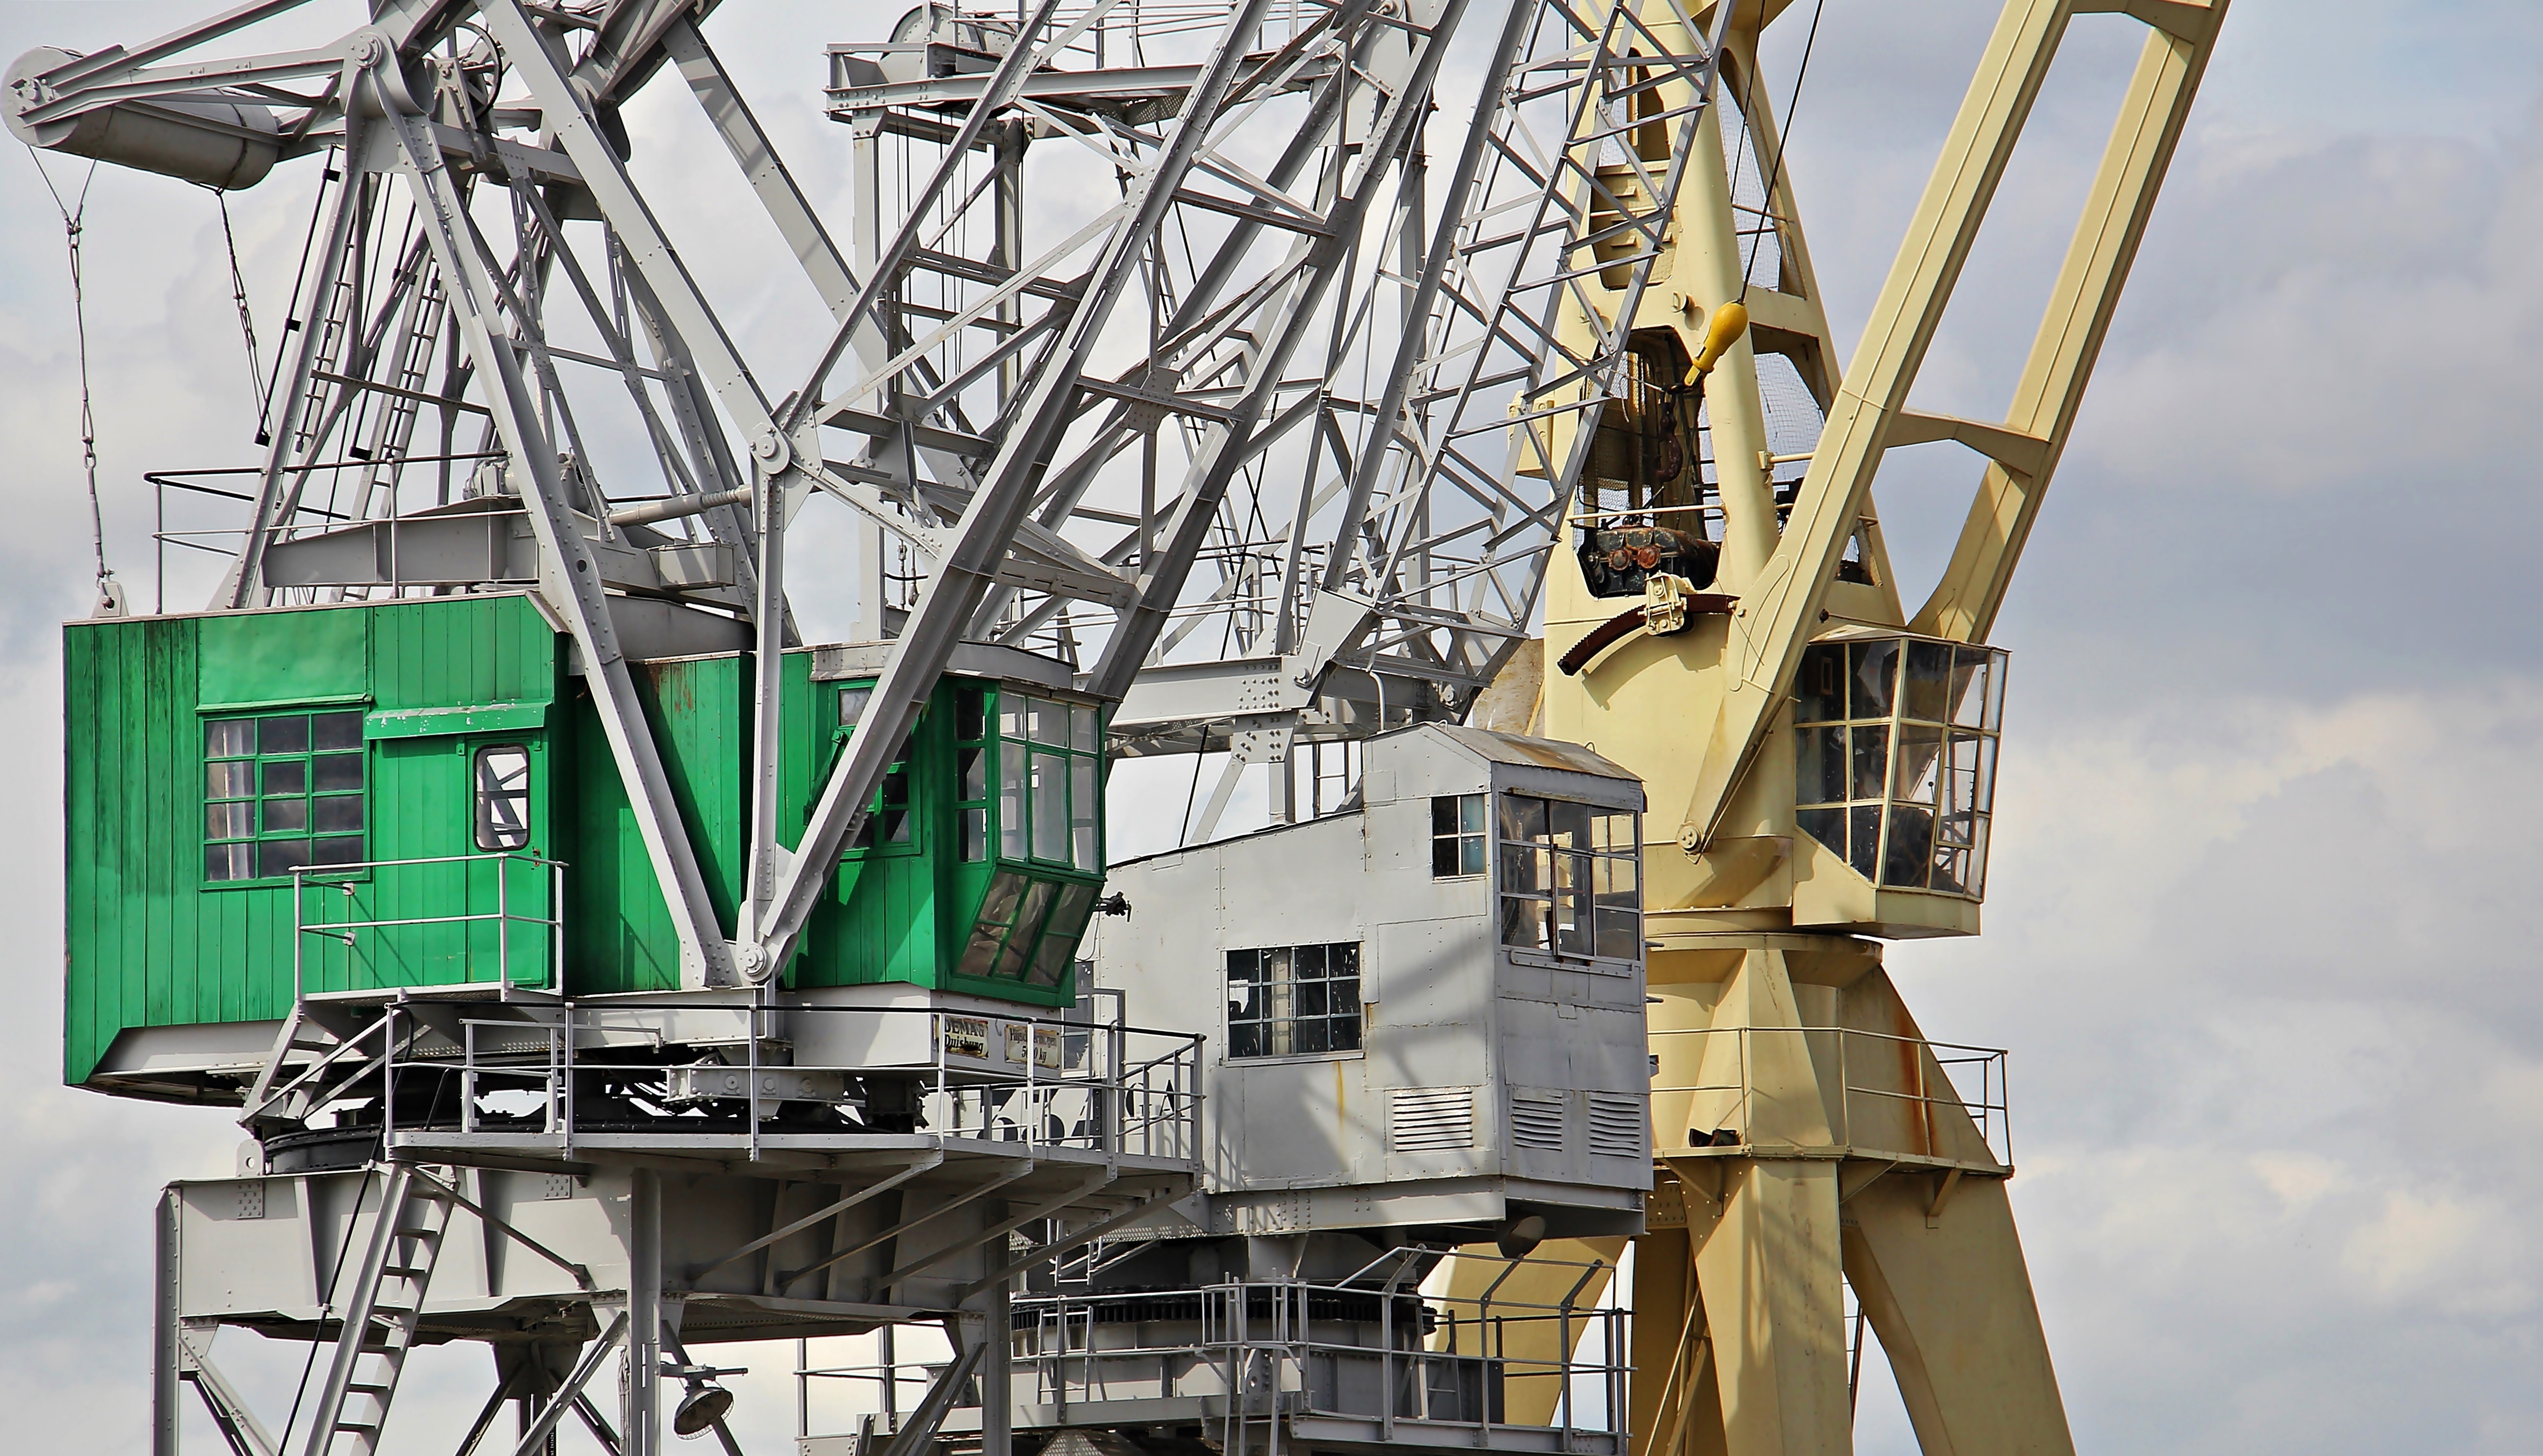
sky, transport, vehicle, mast, machine, industry, port, energy, clouds, cranes, crane, shipping, harbour cranes, loading, loading and unloading, unloading, transport of goods, loading cranes, general cargo, construction equipment, drilling rig